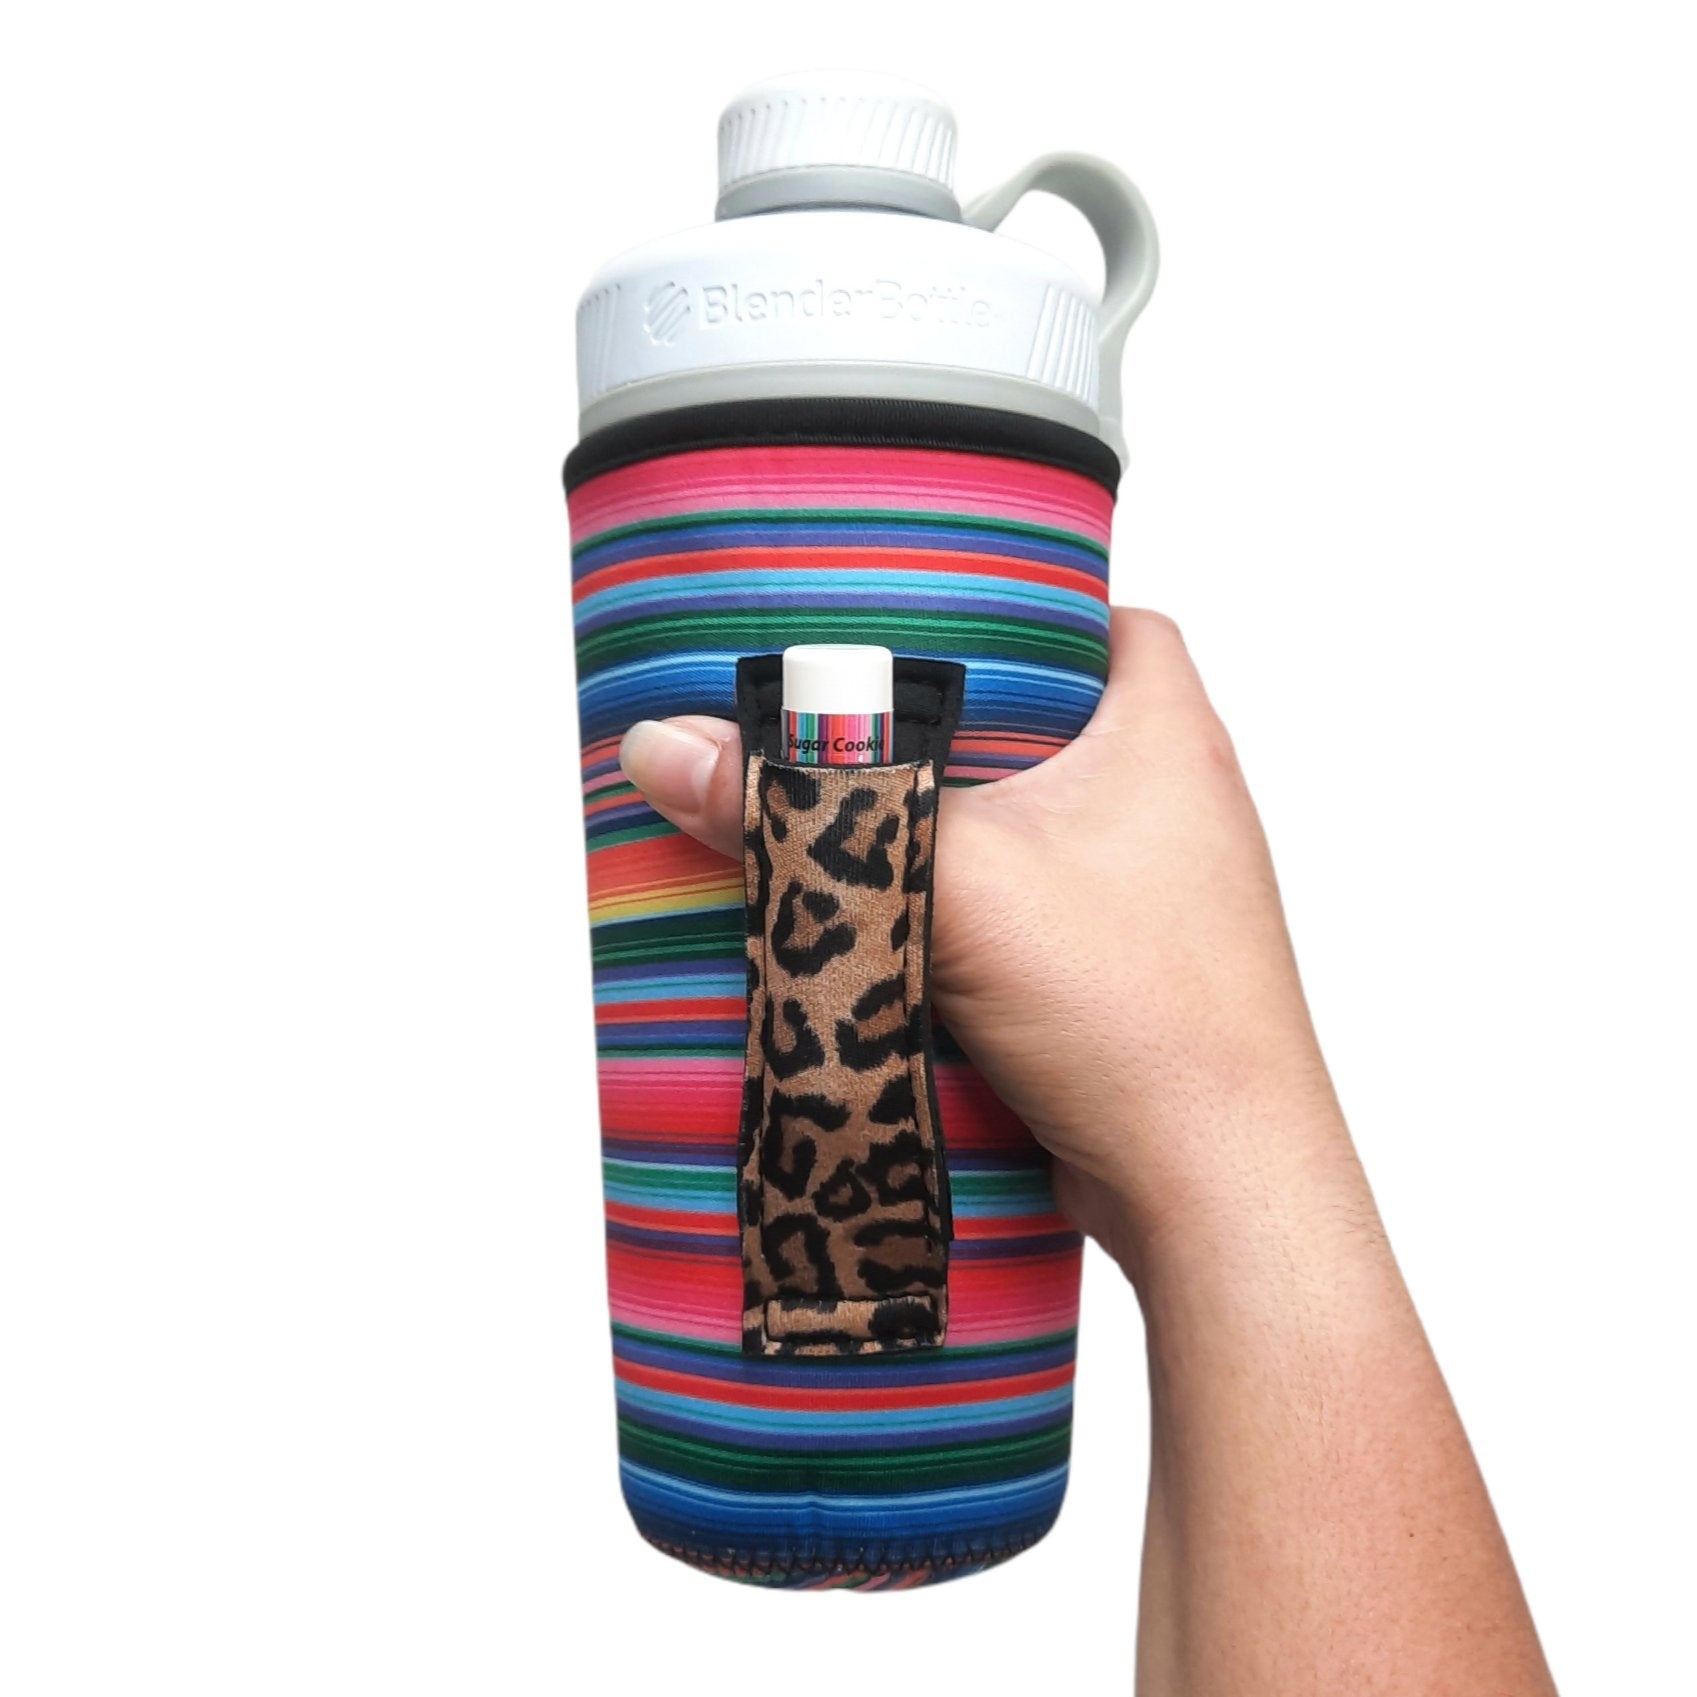
Serape w/ Leopard 30oz  Tumbler Handler™
Get a handle on your 28-32oz tapered tumblers and shaker bottles with these versatile 30oz Tumbler Handlers™. No more buying different pattern tumblers that take up a ton of space in your cabinet! With these Lit Handlers™, you can change your tumbler to match your outfit! Because they are made out of neoprene, They are also water resistant and machine washable! You also don't have to worry about washing your vinyl decal off anymore since you can press HTV on neoprene. For heat press settings, We recommend 290-300 for 8-10 seconds. These patent pending Handlers™ are a little different than your average insulating sleeve. They have an easy to grip handle built right into the sleeve to help redistribute the weight. There is also an awesome pocket inside the reinforced handle to help keep your small essentials at bay. Easily slide your lip balm or other small essentials inside. These Handlers™ will help keep your drink cold/hot, your hands dry and you won't have to ask someone to "hold your drink" again! P.S. Did we mention that these still fit in your cup Holder? We are finding new bottles/items that these Handlers™ are compatible with everyday and will start a running list down below as we discover the new sizes! - 28oz Tumblers like Simple Modern™ - 30oz Tumblers like YETI®, RTIC®, Ozark® Trail - 32oz Blender Bottles®, Nalgene® Water Bottles - 32oz Tumblers like Hydro Flask®, IRON °FLASK® - 320z Miller® Lite Quart of Beer Can - 36oz Ice Shaker™ - 40oz EMBRAVA® Tumbler
Brand: Drink Handlers
Category: Home & Garden > Kitchen & Dining > Food & Beverage Carriers > Drink Sleeves > Cup Sleeves